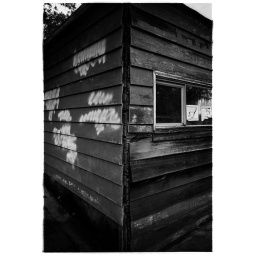
Languishing beneath trees at the bottom of Ballard Ave, this old place squats, home to squirrels and moss.